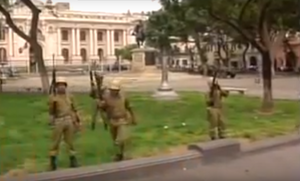
La crise constitutionnelle au Pérou en avril 1992 est un coup de force commandité le 5 avril par le président de la République lui-même, Alberto Fujimori, avec le concours des Forces armées péruviennes. Le Congrès du Pérou a été dissous et certains membres de l'opposition persécutés. Toutefois, selon les sondages à l'époque, la majorité de la population a soutenu ce coup de force, compte tenu du discrédit du parlement.